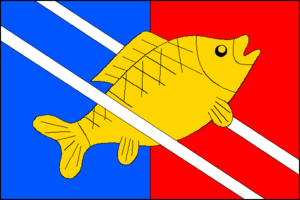
Dolní Třebonín est une commune du district de Český Krumlov, dans la région de Bohême-du-Sud, en République tchèque. Sa population s'élevait à 1 342 habitants en 2020.